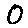
Label: 0